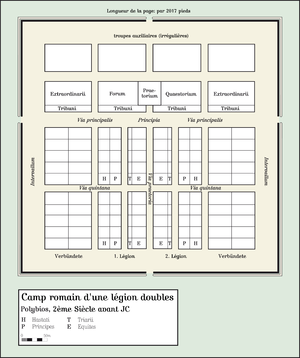
Schéma d'un camp du IIe siècle av. J.‑C. suivant la description de Polybe
L'armée des origines de la Ville à la fin de la République romaine permet à Rome d'imposer sa suprématie sur les villes et les peuples voisins du Latium aux Vᵉ et IVᵉ siècles av. J.-C., puis de se lancer dans la conquête de l'Italie aux IVᵉ et IIIᵉ siècles av. J.-C. et enfin de la Méditerranée du IIIᵉ au Iᵉʳ siècle av. J.-C. avant de jouer un rôle dans les guerres civiles républicaines.